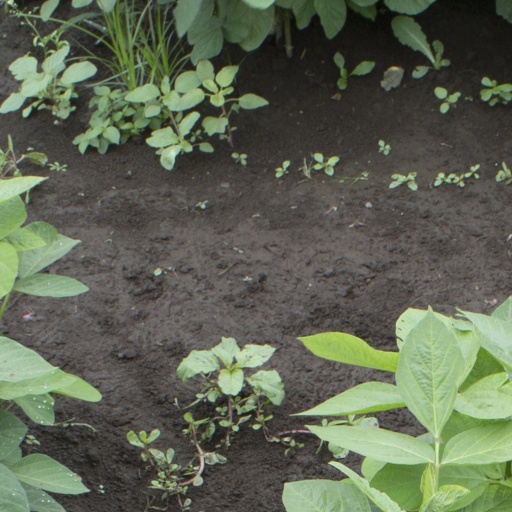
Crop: soybean